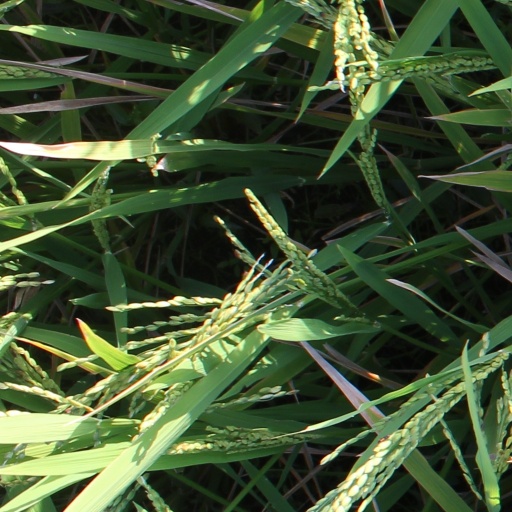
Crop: rice